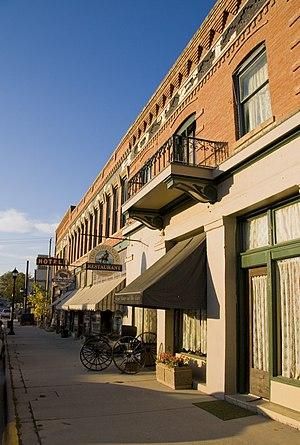
Occidental Hotel, Buffalo, Wyoming, Etats-Unis
La ville de Buffalo est le siège du comté de Johnson, dans l’État du Wyoming, aux États-Unis. Sa population s’élevait à 4 585 habitants lors du recensement de 2010, estimée à 4 584 habitants en 2017.